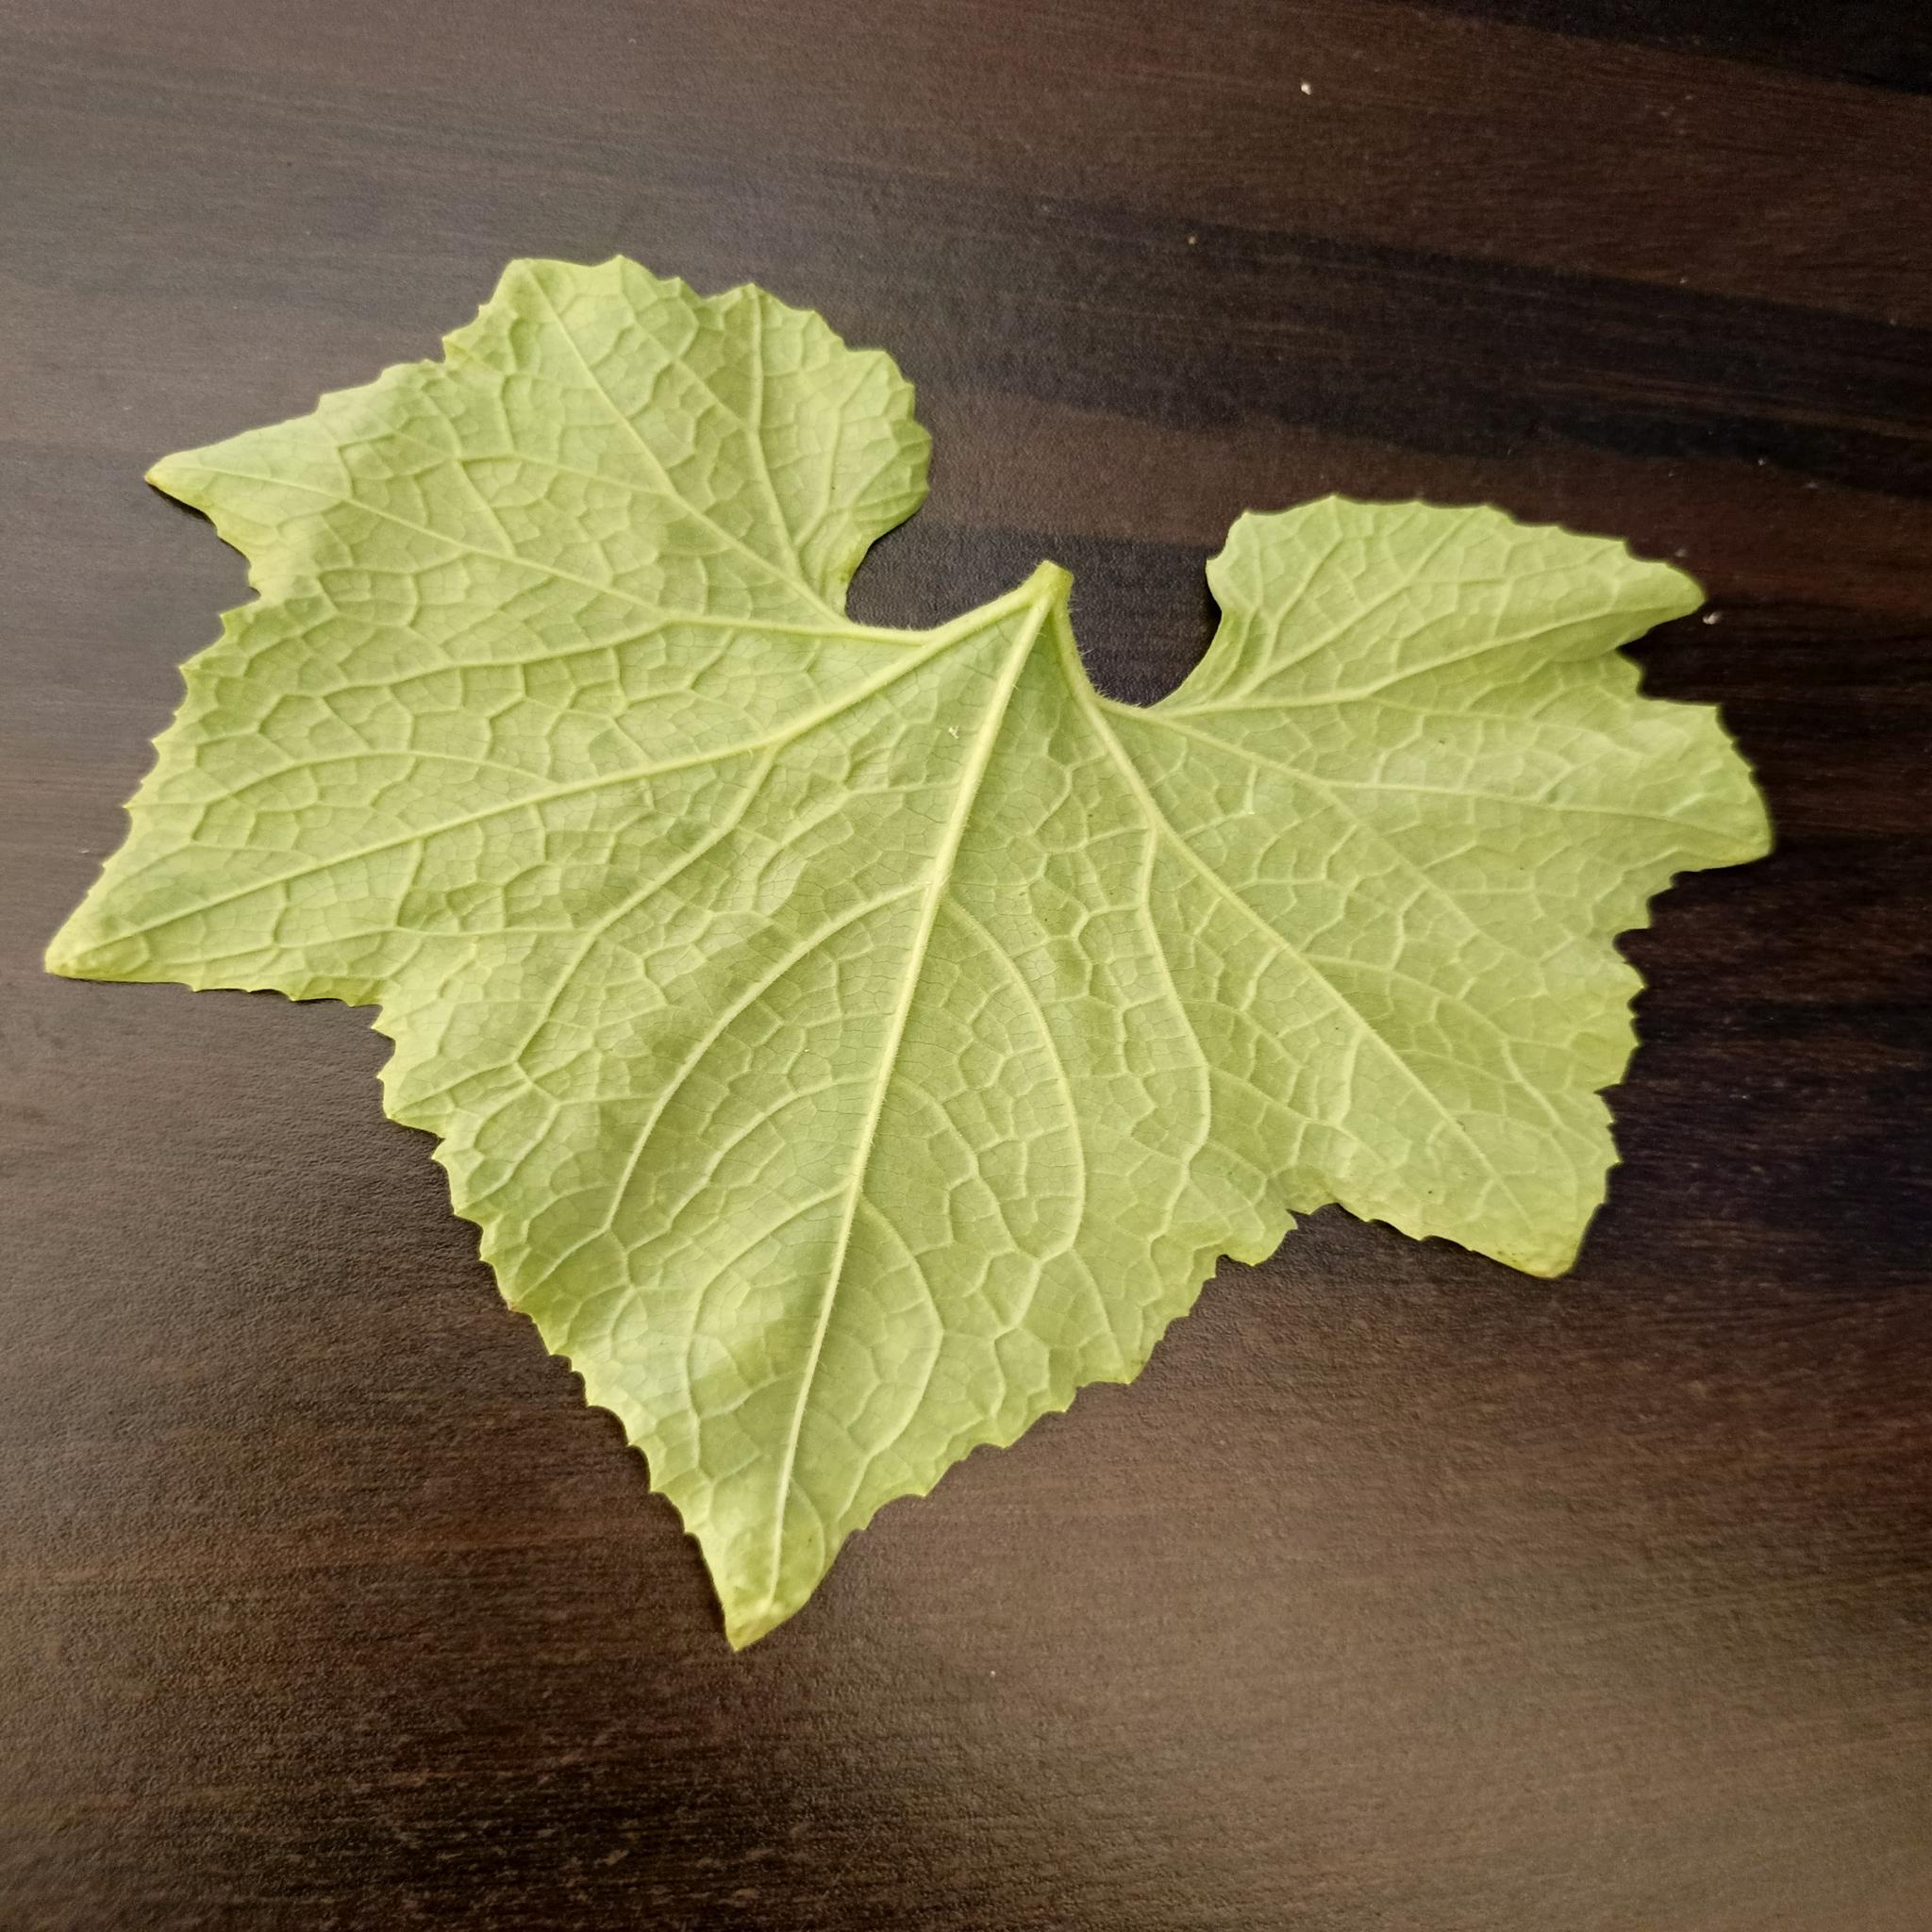
Label: Healthy